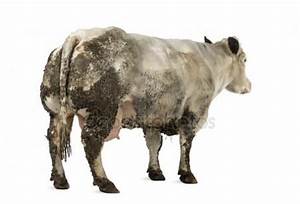
Label: cow